William Bouverie, 1st Earl of Radnor

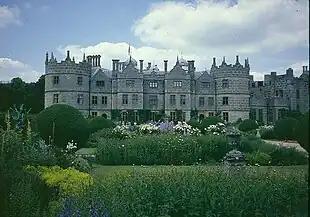
Longford Castle, Wiltshire – seat of the Earls of Radnor

He was the eldest son of Jacob Bouverie, 1st Viscount Folkestone and Mary Clarke (the daughter of Bartholomew Clarke, merchant of Hardingstone and Mary (née Young), sister and sole heir to Hitch Younge MP).